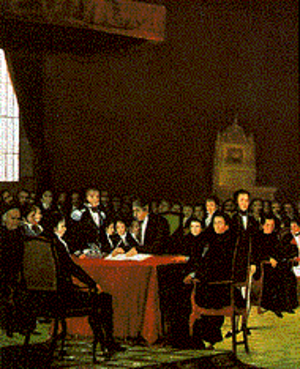
1ᵉʳ mars : le pacha d’Égypte Méhémet Ali ordonne le massacre des Mamelouks, qui constituaient un obstacle à son autorité, dans la citadelle du Caire. Les survivants se réfugient à Dongola et se mettent à recruter des troupes d’esclaves noirs.
.